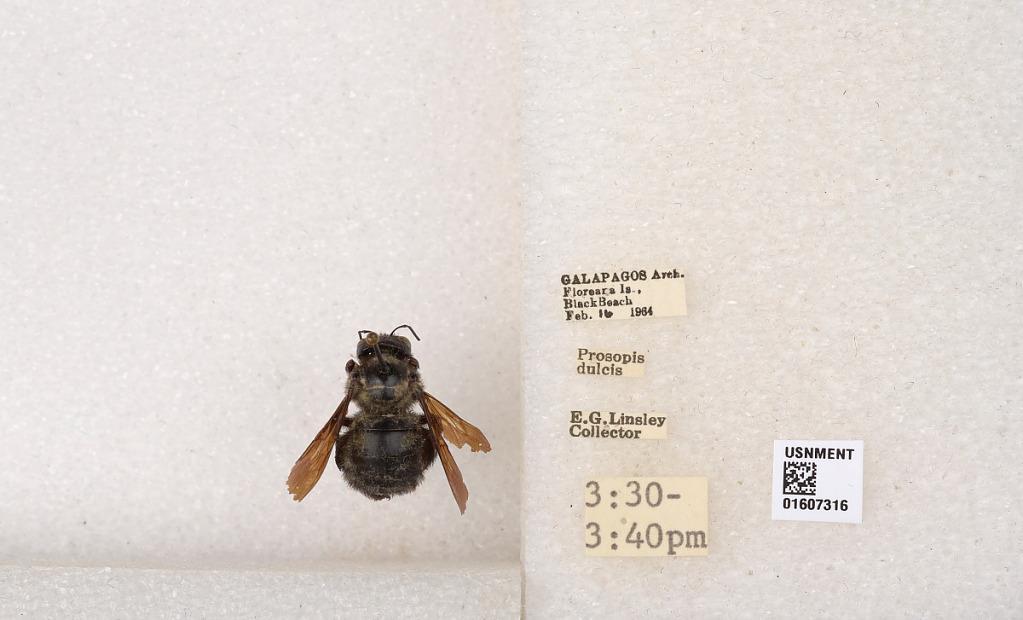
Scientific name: Xylocopa (Neoxylocopa) darwini Cockerell
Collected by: E. Linsley
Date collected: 1964-2-16
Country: Ecuador
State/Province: Galapagos
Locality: Floreana Is., Black Beach
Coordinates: -1.27619, -90.4875